Kawasaki OH-1

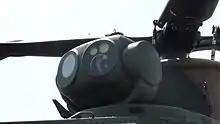
The electro-optical sensor on upper fuselage of an OH-1

The OH-1 Light Observation Helicopter is a tandem-seat, twin-engine scout helicopter. It has a narrow fuselage fitted with small stub wings and a non-retractable tail wheel undercarriage. The OH-1 is suited to armed scout, light escort, and observation duties. It is equipped with an automatic pilot system with flight holding functionality, while the cockpit features a multi-display system to lower workloads on its two-man crew.